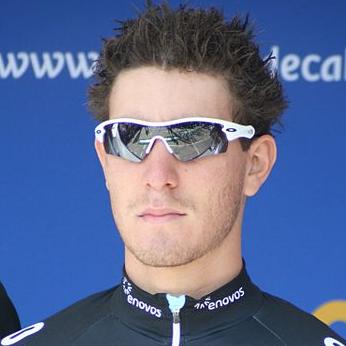
Age: 21